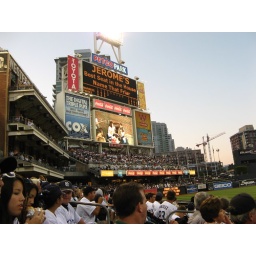
Jerome's best seat in the house